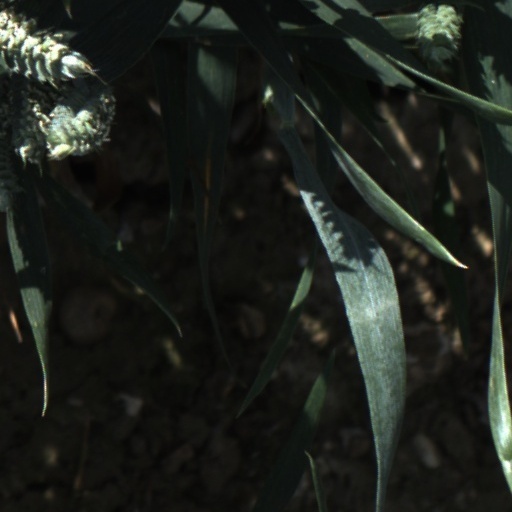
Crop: wheat